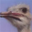
Label: bird